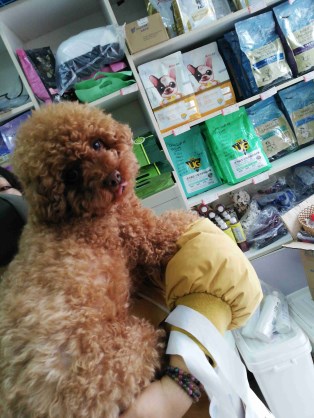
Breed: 7449-n000128-teddy